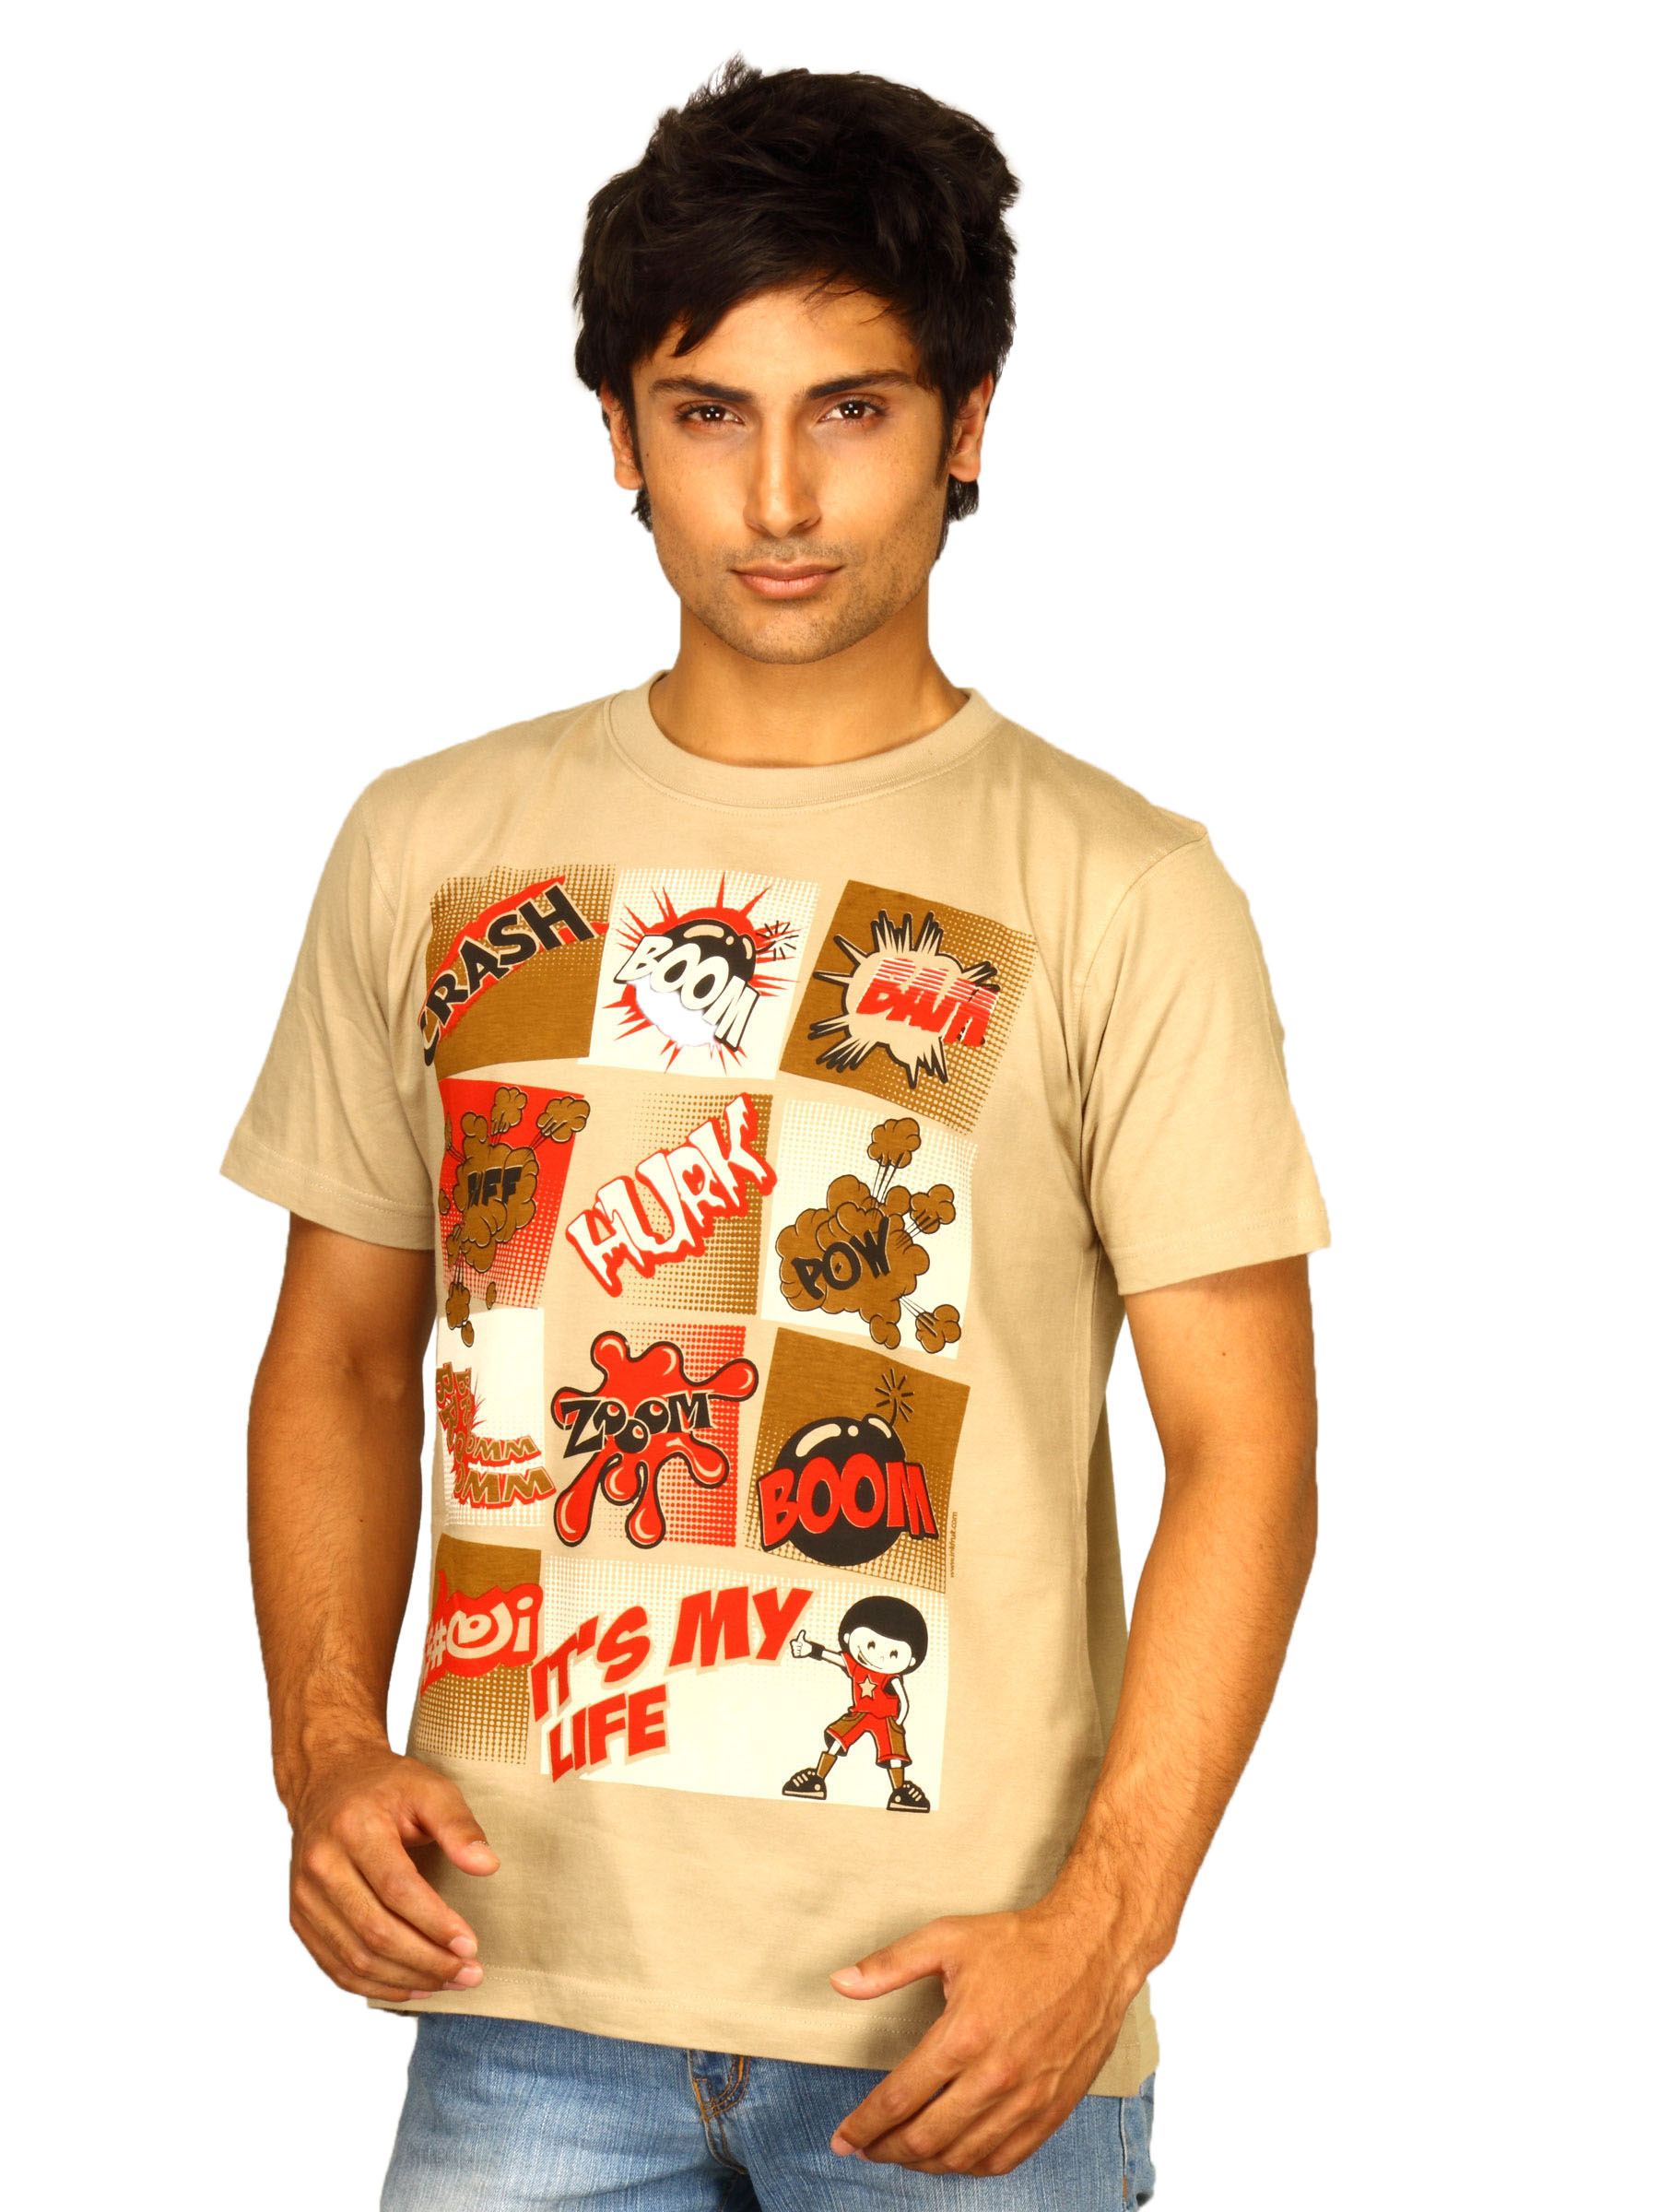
Inkfruit Men's Its My Life Light Brown T-shirt
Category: Apparel / Topwear / Tshirts
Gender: Men
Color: Brown
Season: Summer 2011
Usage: Casual